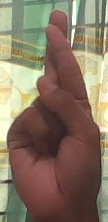
ASL sign: R